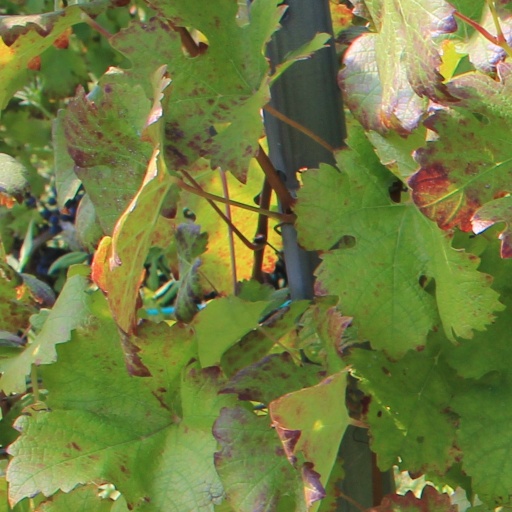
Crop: grape